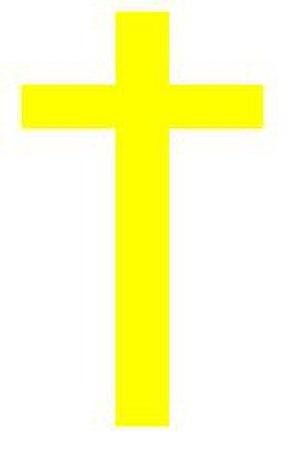
Le catharisme est l'appellation contemporaine d'un mouvement — ou d'un ensemble de mouvements — religieux chrétien médiéval européen en dissidence vis-à-vis de l'Église romaine, trouvant un écho particulier dans le Midi de la France.